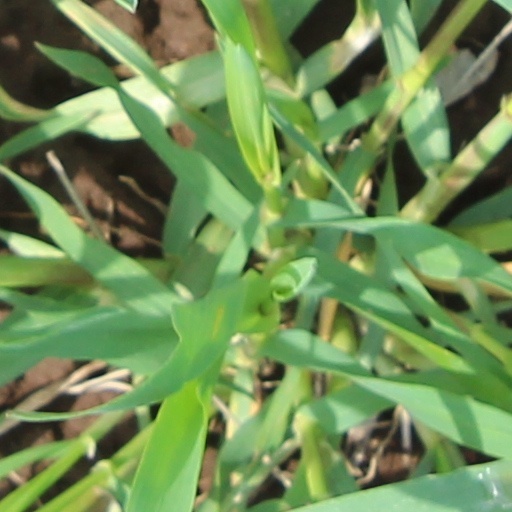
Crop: wheat